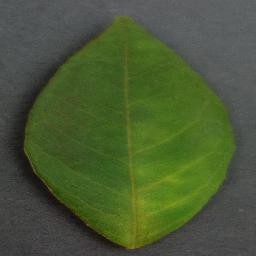
Label: Orange___Haunglongbing_(Citrus_greening)